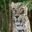
Label: leopard